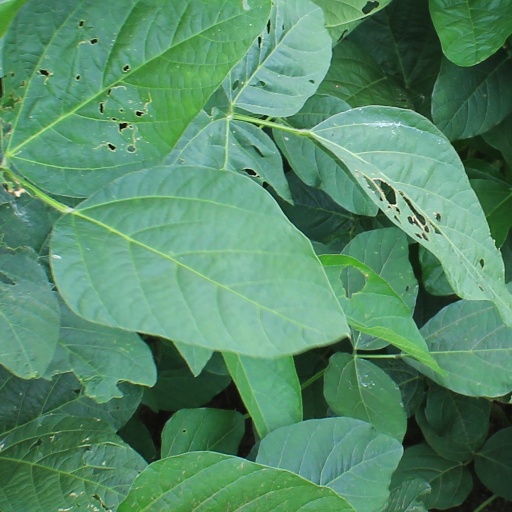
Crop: soybean